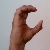
The image shows a hand gesture representing the letter 'C' in Indian Sign Language.